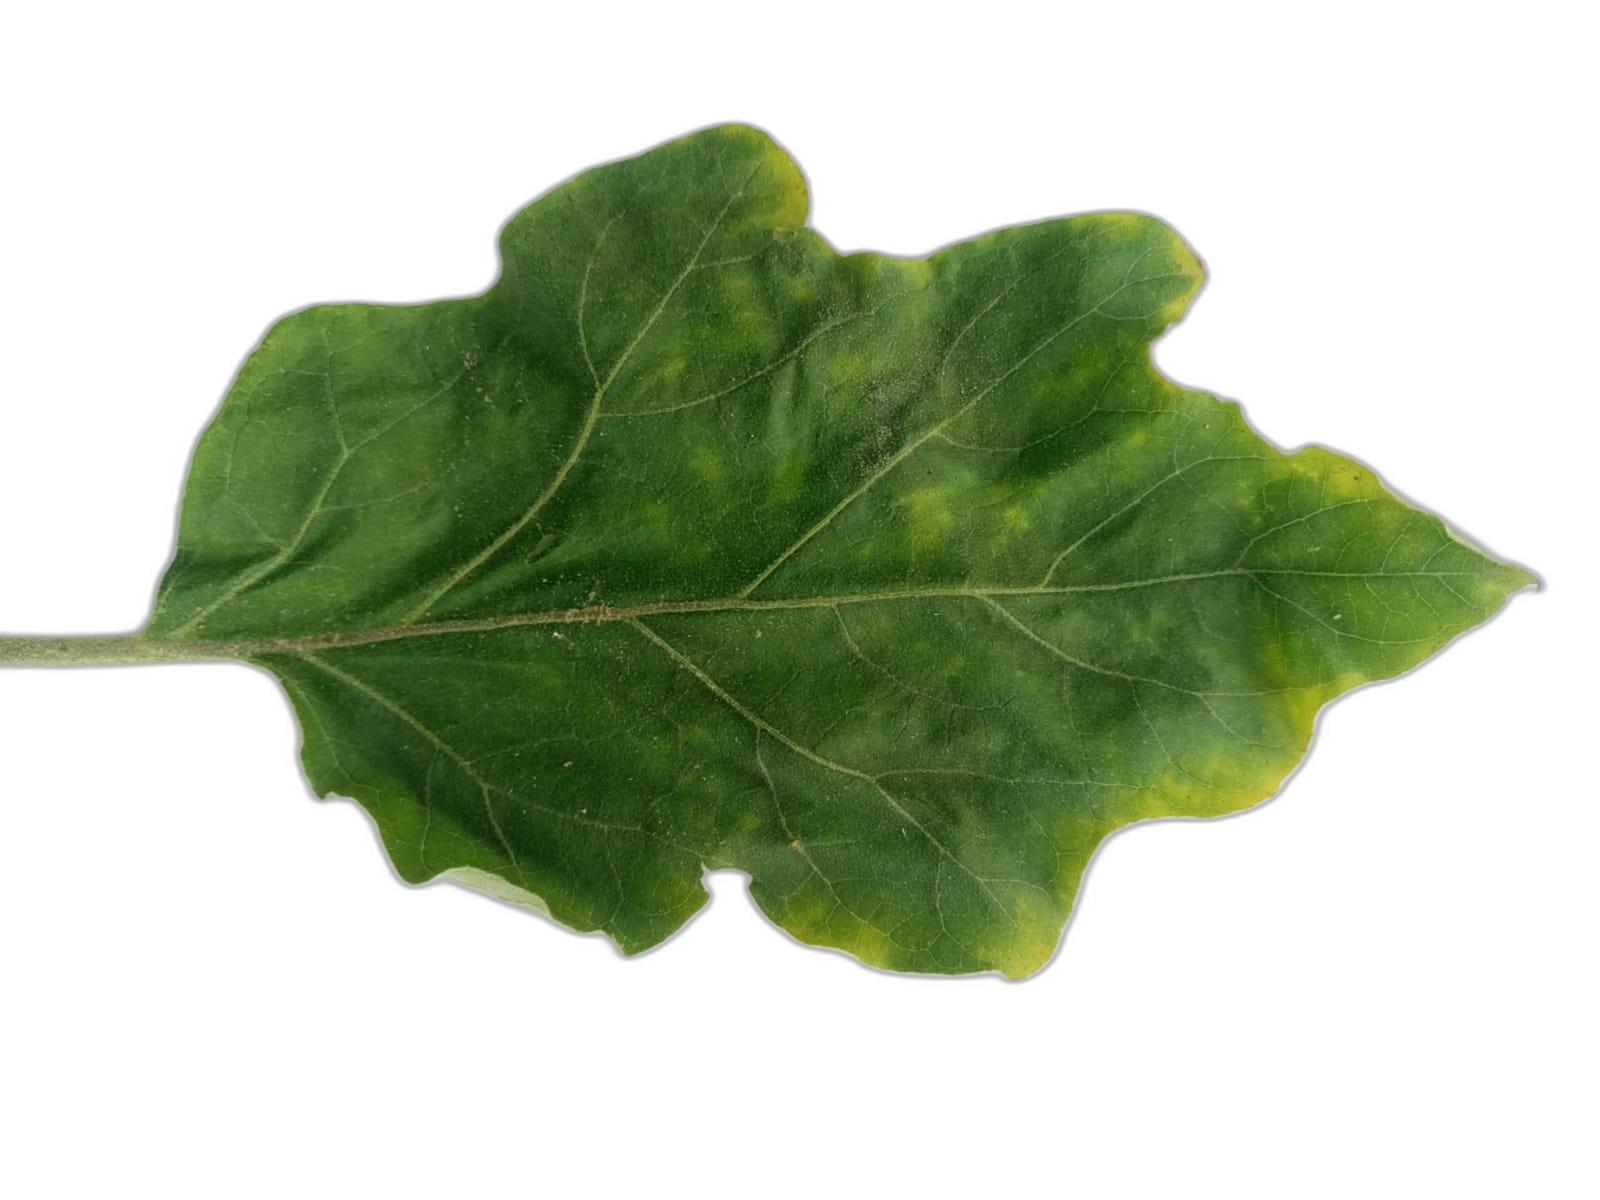
Label: Leaf Spot Disease